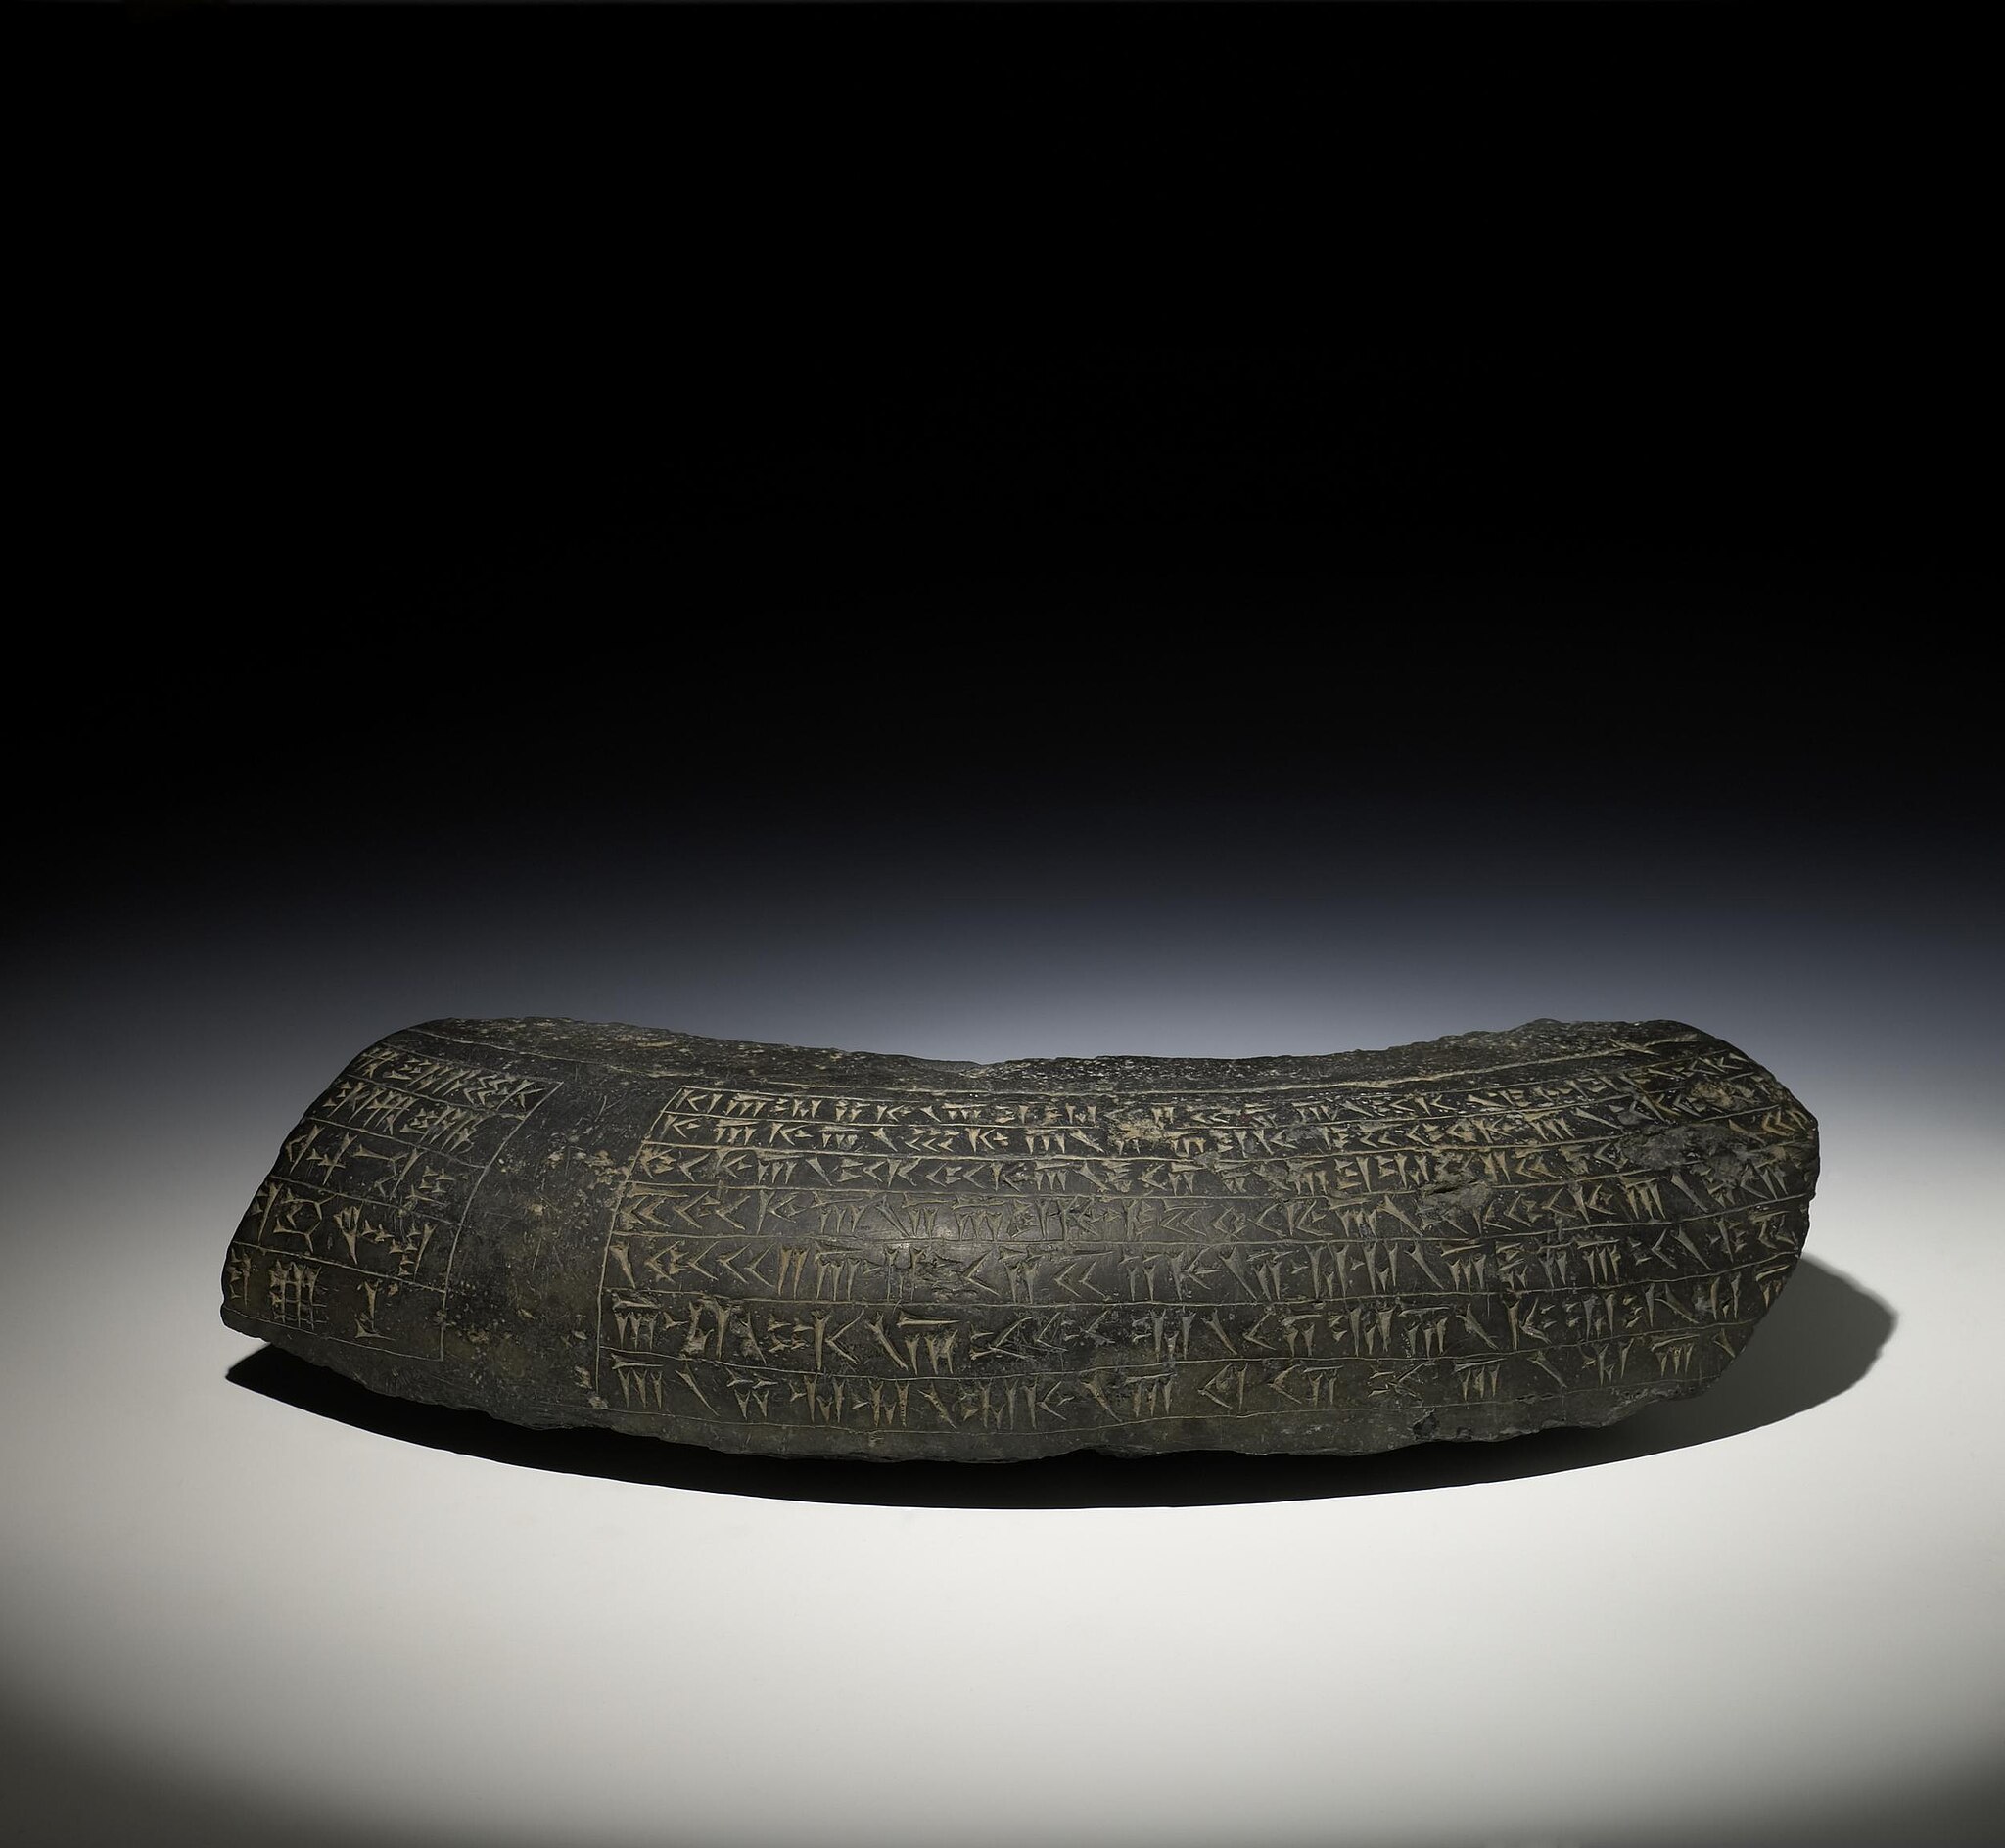
Title: A2Ha-Fragment-BM90855
Description: Column base of dark limestone torus with inscription fragment A2Ha, BM 90855
Date: 2004-10-19 09:29:11
Categories: Artaxerxes II, Room 52, British Museum, Old Persian inscriptions